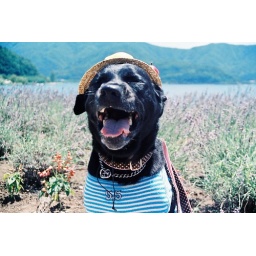
lavender fields + dog in hat